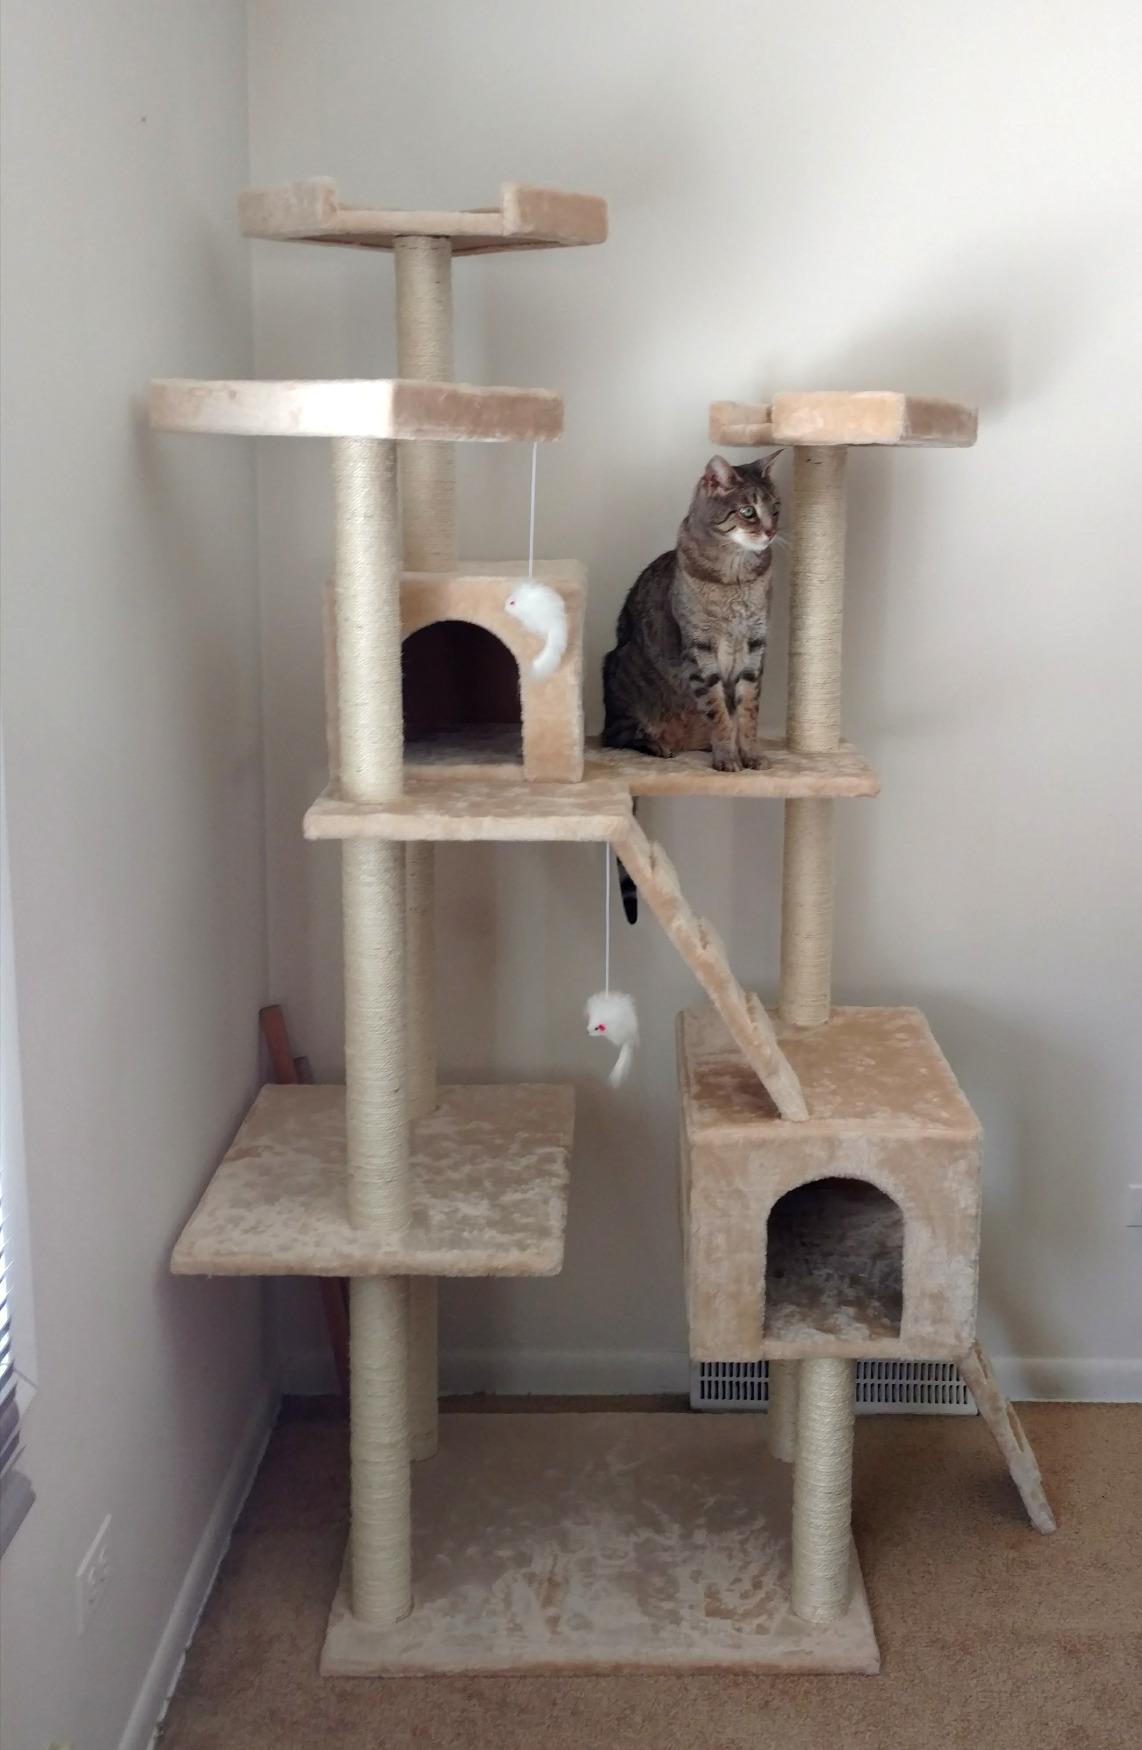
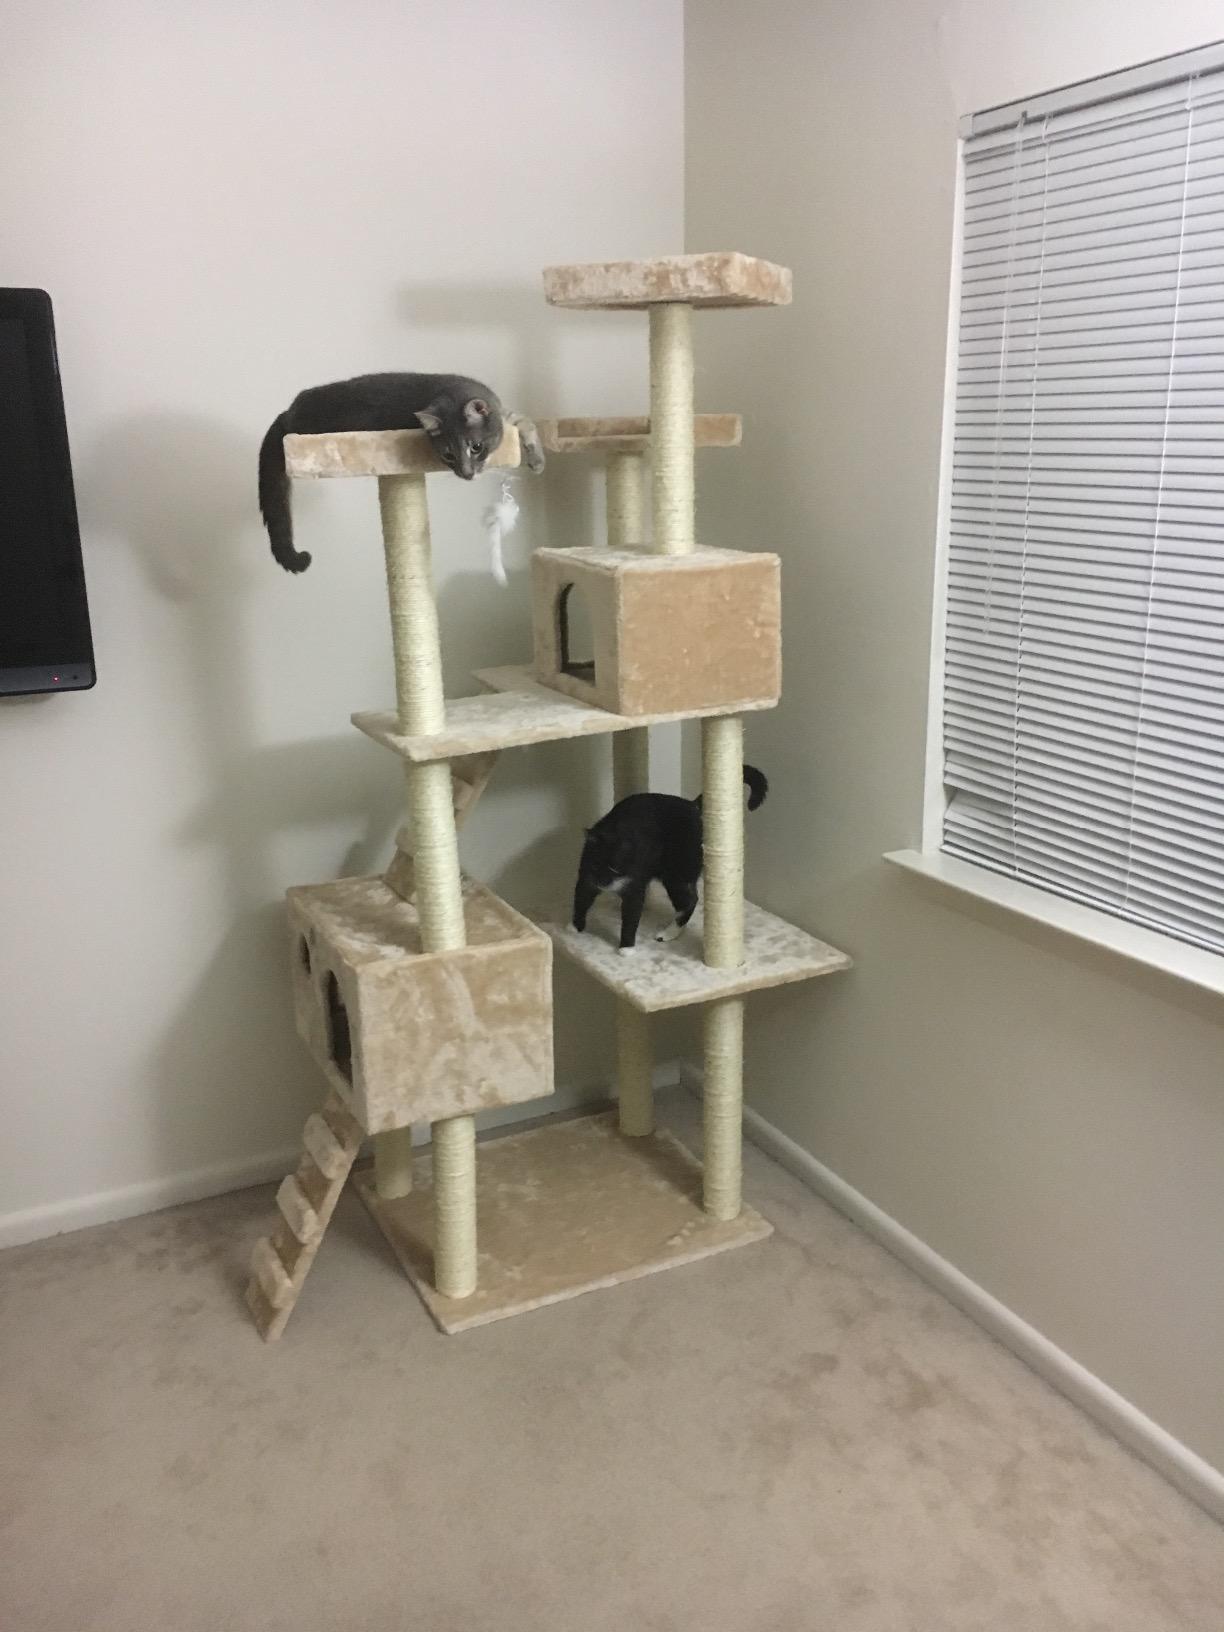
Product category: items_cat tree
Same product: yes